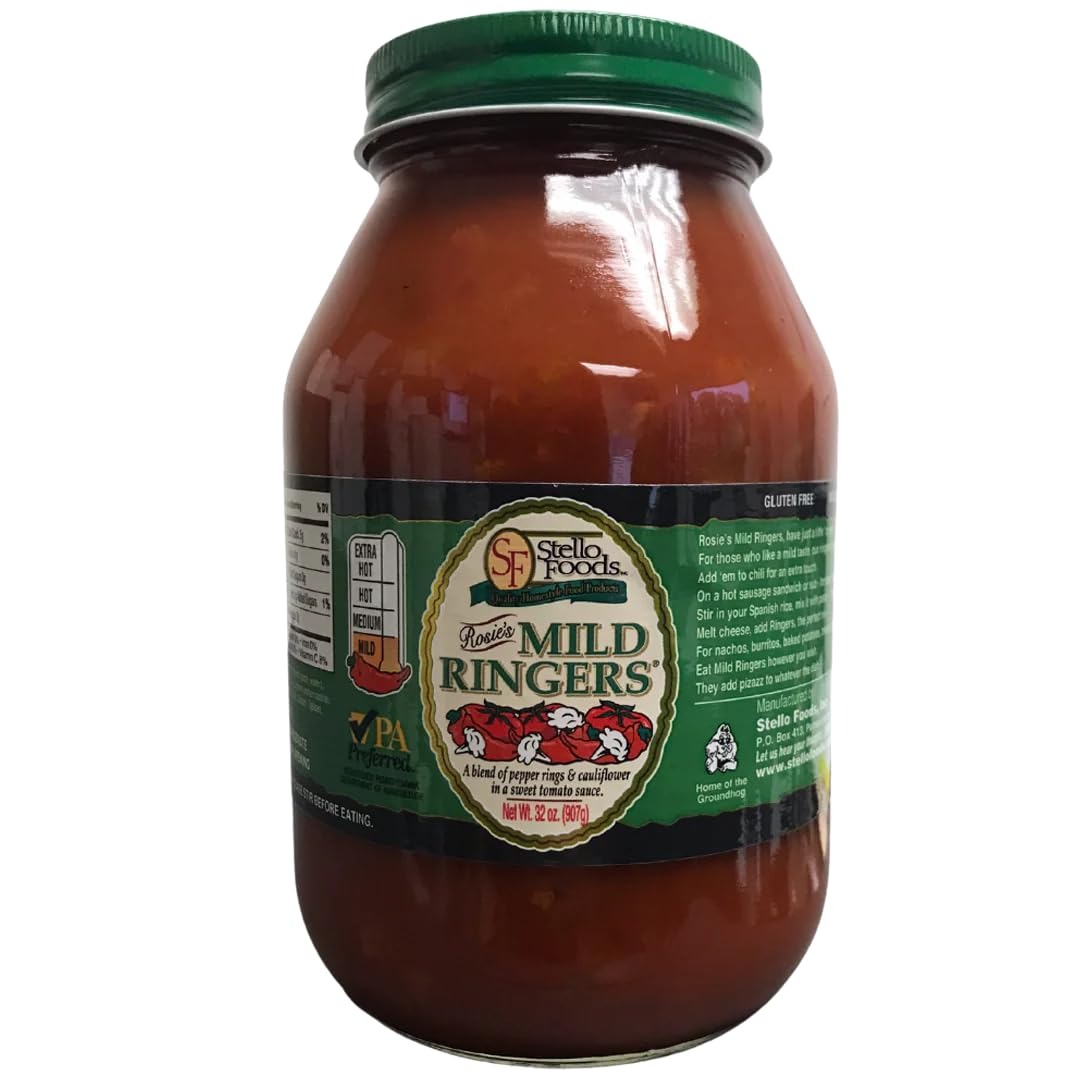
Item Name: Stello Foods - Rosie's Mild Ringers 32 oz
Product Description: Rosie's Ringers are a unique taste combination of sliced pepper rings with cauliflower florets in a sweet tomato sauce. Our customers tell us that the hot/sweet combination is very addicting.<br> Ingredients:Fresh Peppers, Tomato Puree (tomato paste, water), Sugar, Vinegar, Fresh Cauliflower, Vegetable Oil (canola and/or soybean), Extra Virgin Olive Oil, Modified Corn Starch, Salt, Onion, Spices.
Value: 32.0
Unit: Ounce

Price: 9